Nissan Sentra

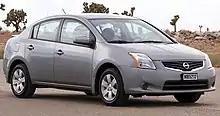
2011 Nissan Sentra 2.0 (US)

The Sentra finally crossed over into the "compact" class when the redesigned model launched in February 2000 as a 2000 model. When new, this redesign was considered a substantial upgrade compared to the "cheap" economy car it replaced. Previously, the compact class had been occupied by the Altima, which moved to the mid-size class in 2001, and its wheelbase remained unchanged from the previous generation. While earlier Sentras were very similar to their Japan-market B-series Nissan Sunny twins, the B15 Sentra diverged greatly from the B15 Sunny (Nissan Super Sunny). Production shifted from Smyrna, Tennessee to Aguascalientes, Mexico, and the Smyrna production line was retooled to build the Nissan Xterra. The 2000–2001 Sentra SE with the SR20DE roller rocker motor, which has and of torque, occupied the top-of-the-line Sentra until the SE-R returned for model year 2002. The 1.6-liter GA16DE engine was dropped in favor of the 1.8 L QG18DE (1769 cc), rated at and . In Brazil, this engine generated at 5,600 rpm and at 4,400 rpm. Numerous upgrades were made over the previous generation. The new model featured a new interior with higher quality plastics and more comfortable seats. The exterior was also substantially updated and now featured body-side moldings and clear headlights. The curb weight on the QG18DE-engined Sentra is . With the introduction of the B15 in year 2000, Nissan also introduced a CA 'Clean Air' trim only available in California. The CA trim boasts a double walled exhaust, three catalytic converters, quick catalyst warm up, and a radiator that has a special coating which actually changes ground level ozone (smog) into oxygen. The Sentra CA model is the only gasoline-fueled vehicle in the world to receive California Air Resources Board (CARB) super ultra low emission vehicle (SULEV) certification and obtain zero-emission credits.